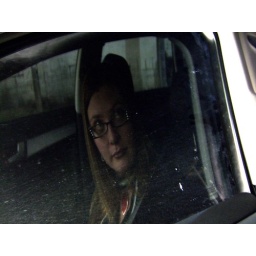
night time reflection in car window